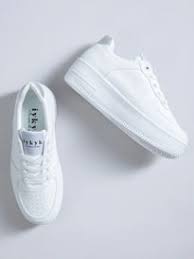
Label: Sneaker